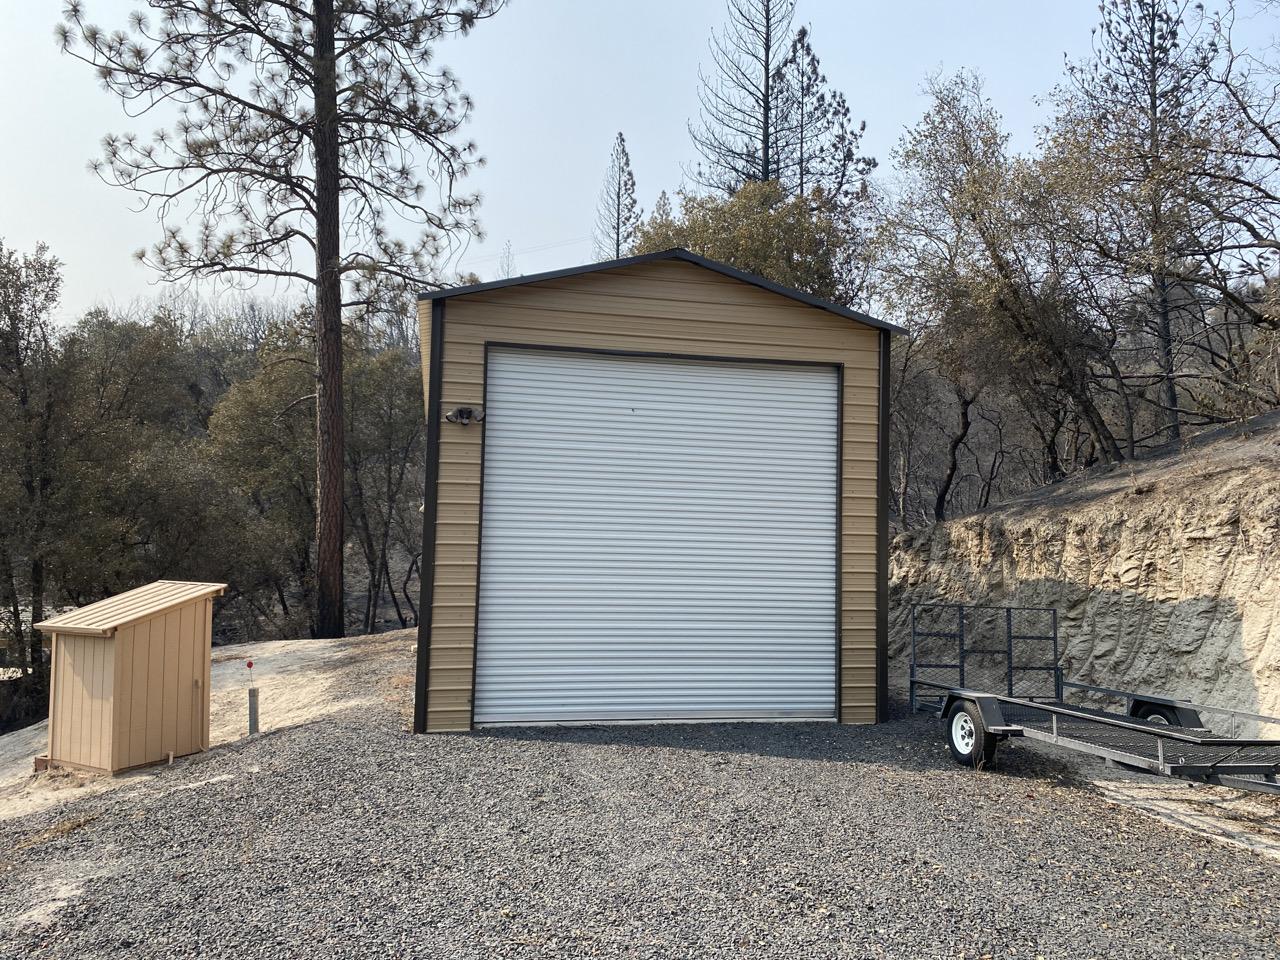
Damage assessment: no_damage